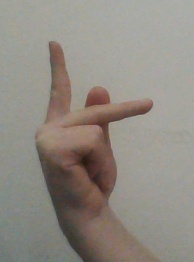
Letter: dha